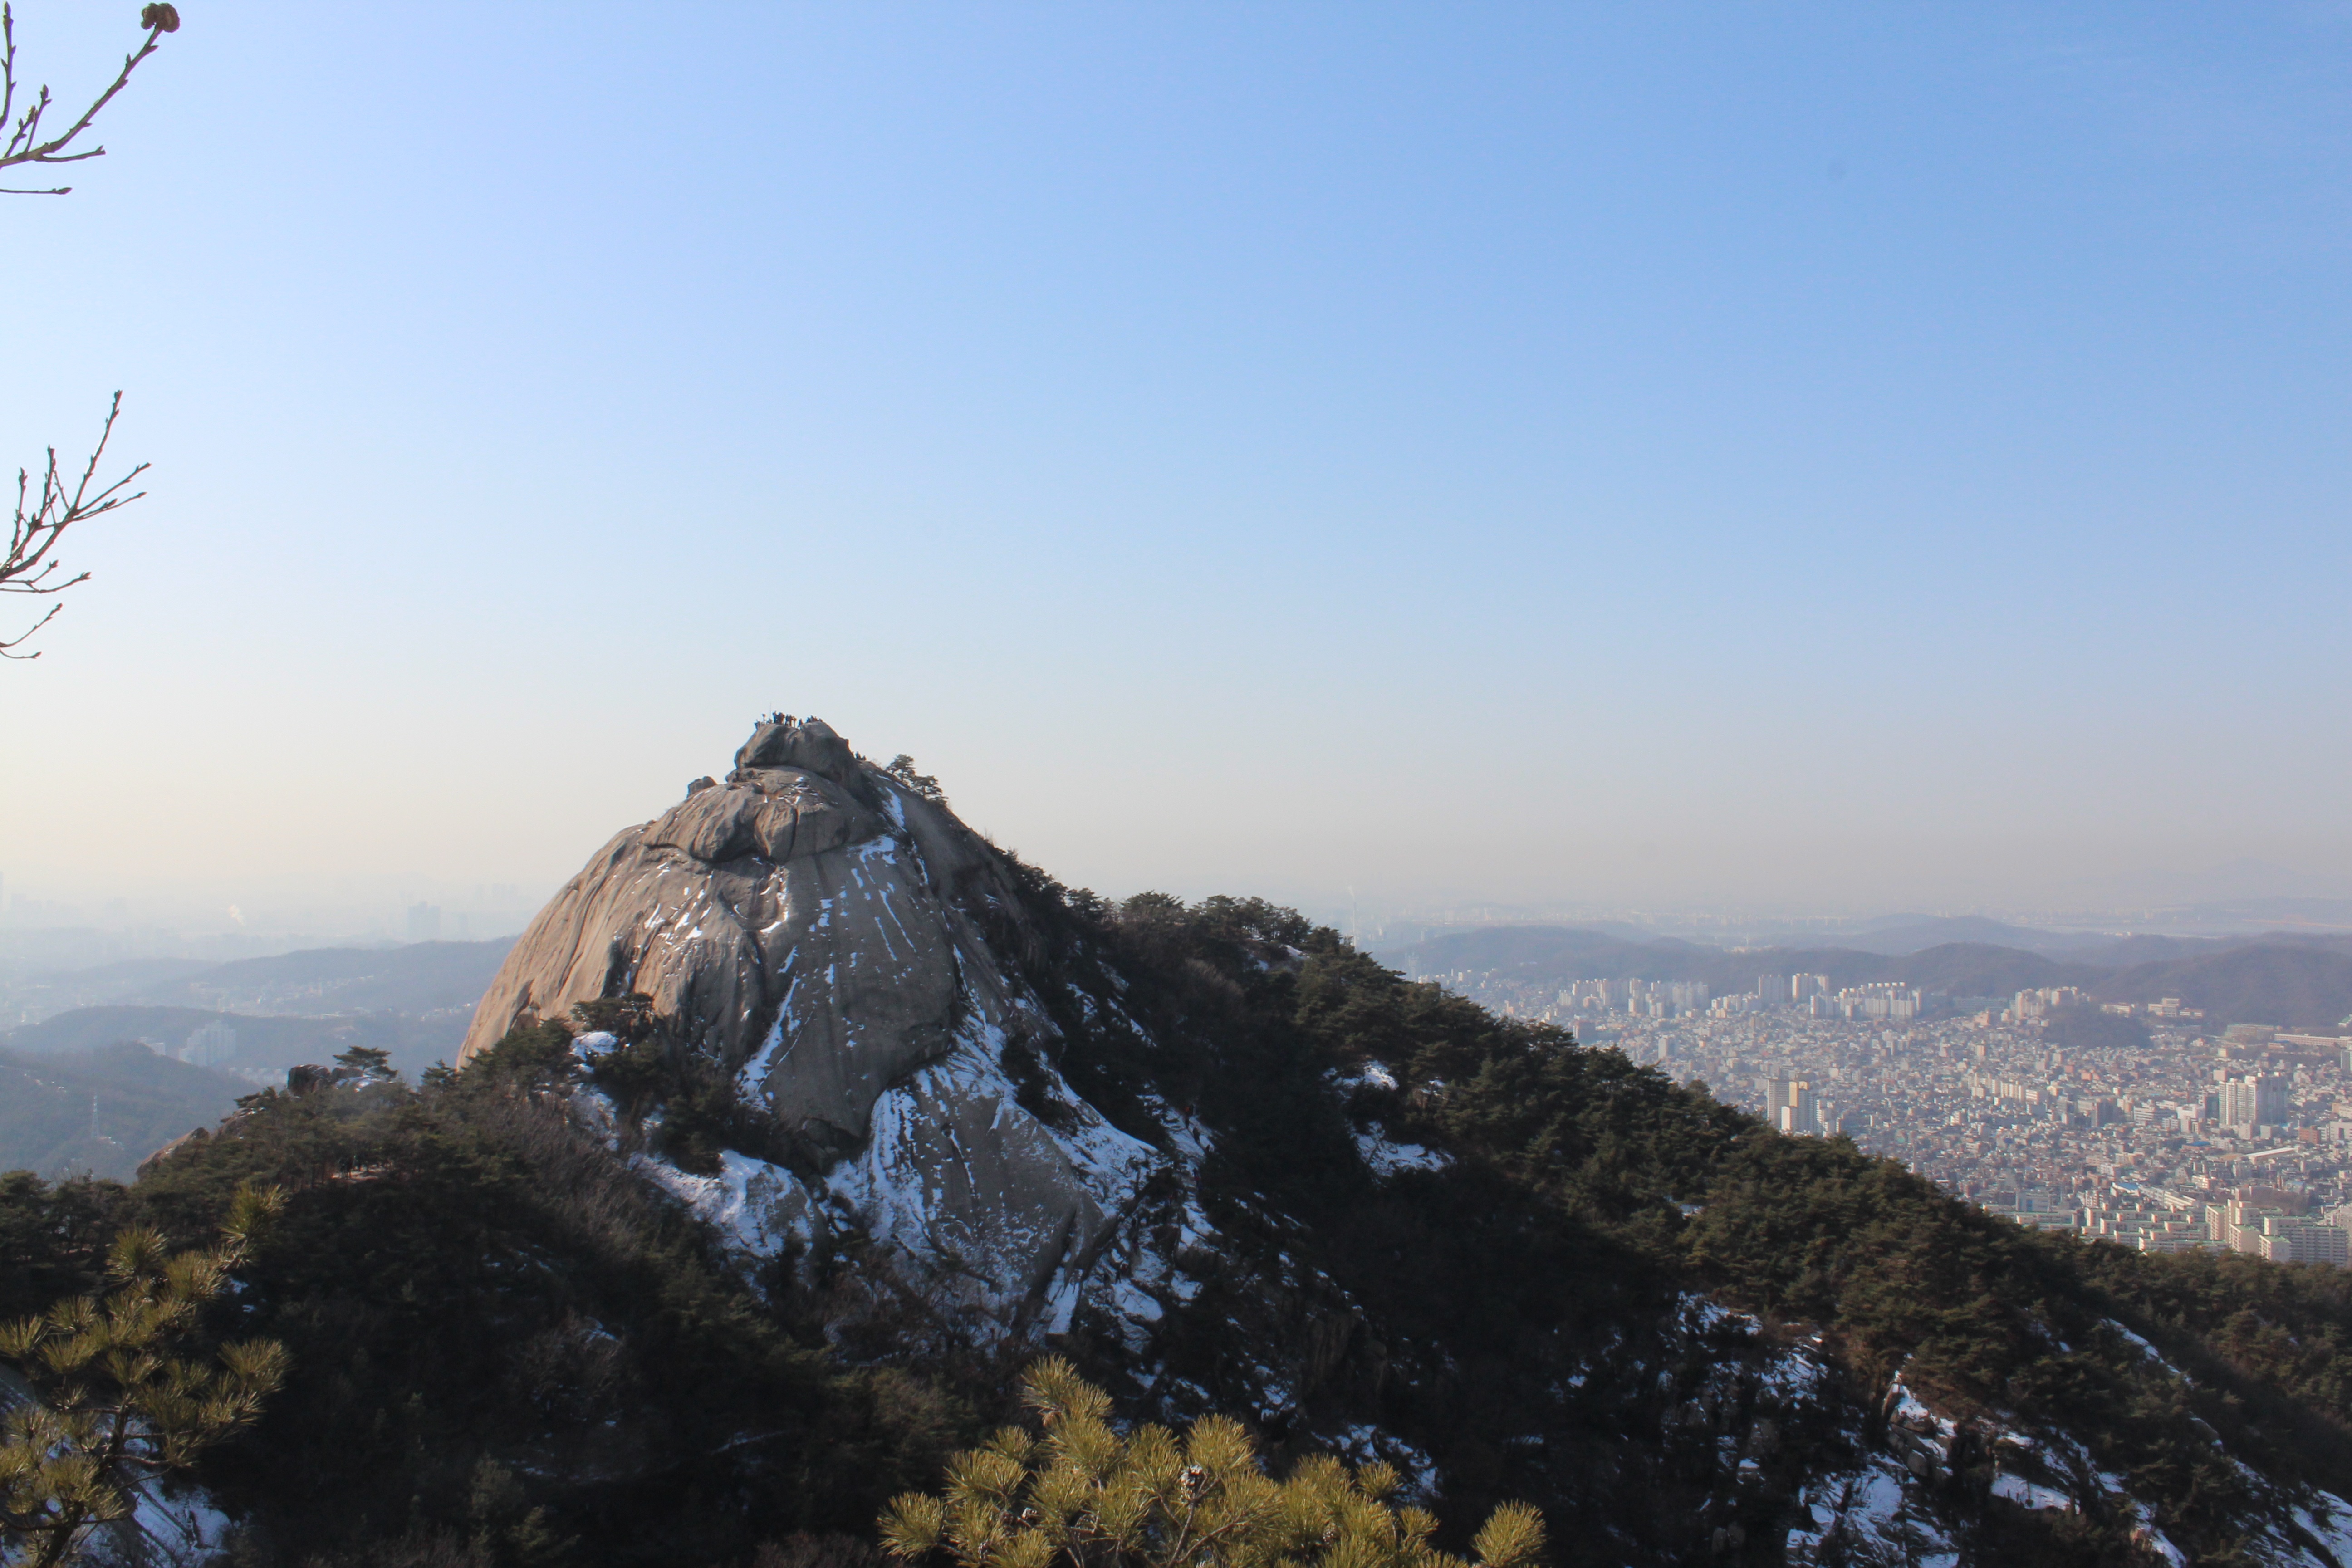
landscape, wilderness, walking, mountain, snow, hill, adventure, mountain range, terrain, ridge, summit, mountaineering, alps, plateau, fell, landform, mountain pass, bukhansan mountain, geographical feature, mountainous landforms, the city of san